Operation Léa

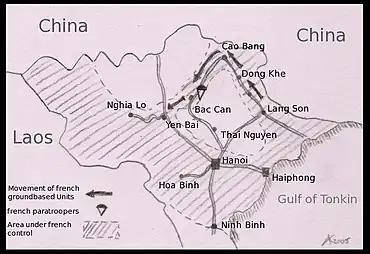
The French military operation Léa in autumn 1947

Operation Léa began on 7 October, with the landing of 1,100 paratroopers at the city of Bắc Kạn. The paratroopers swiftly took control over the city but failed to capture Ho Chi Minh and the other Vietnamese leaders. Losing the opportunity to neutralize the Việt Minh leadership, the French paratroopers found themselves fighting for survival as the Việt Minh counter-attacked and surrounded them.